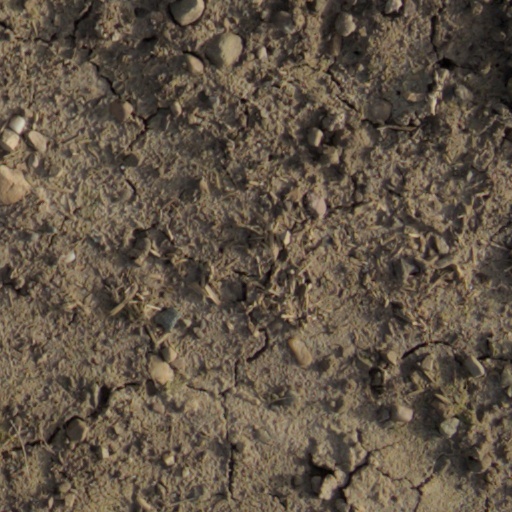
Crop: wheat